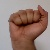
The image shows a hand gesture representing the letter 'A' in Indian Sign Language.